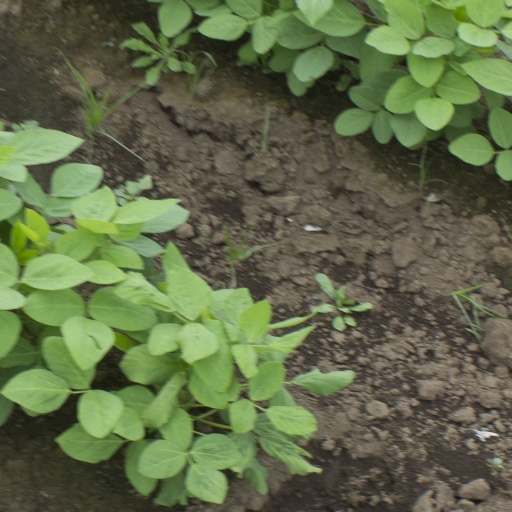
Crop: soybean